Fjölvar

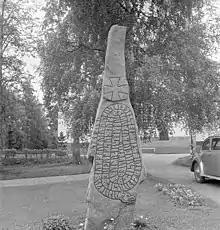
The inscription reads: Unnulv and Fjolvar traveled this stone after Djure, his father, Redulv's son, and after Harlau, his mother, Fjolvar's daughter at Viksta.

Fjölvar is a being in Norse mythology, possibly a jötunn, with whom Odin spends time fighting and seducing women with on the island of Algrœn ("All-green").